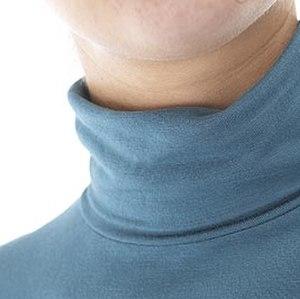
Un col roulé est un type de col ajusté qui se rabat et couvre le cou, c'est aussi le nom donné au vêtement unisexe se caractérisant par son haut col roulé.